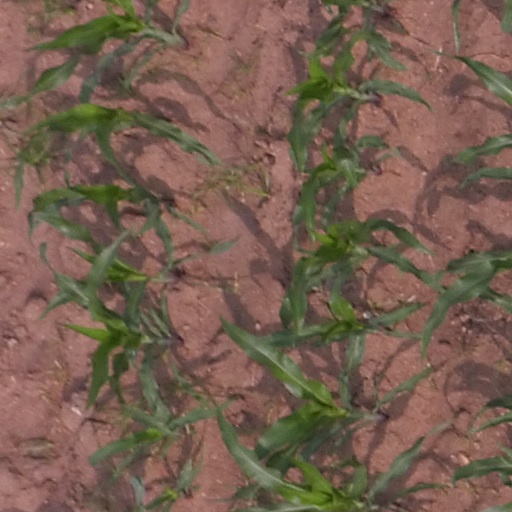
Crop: maize; corn